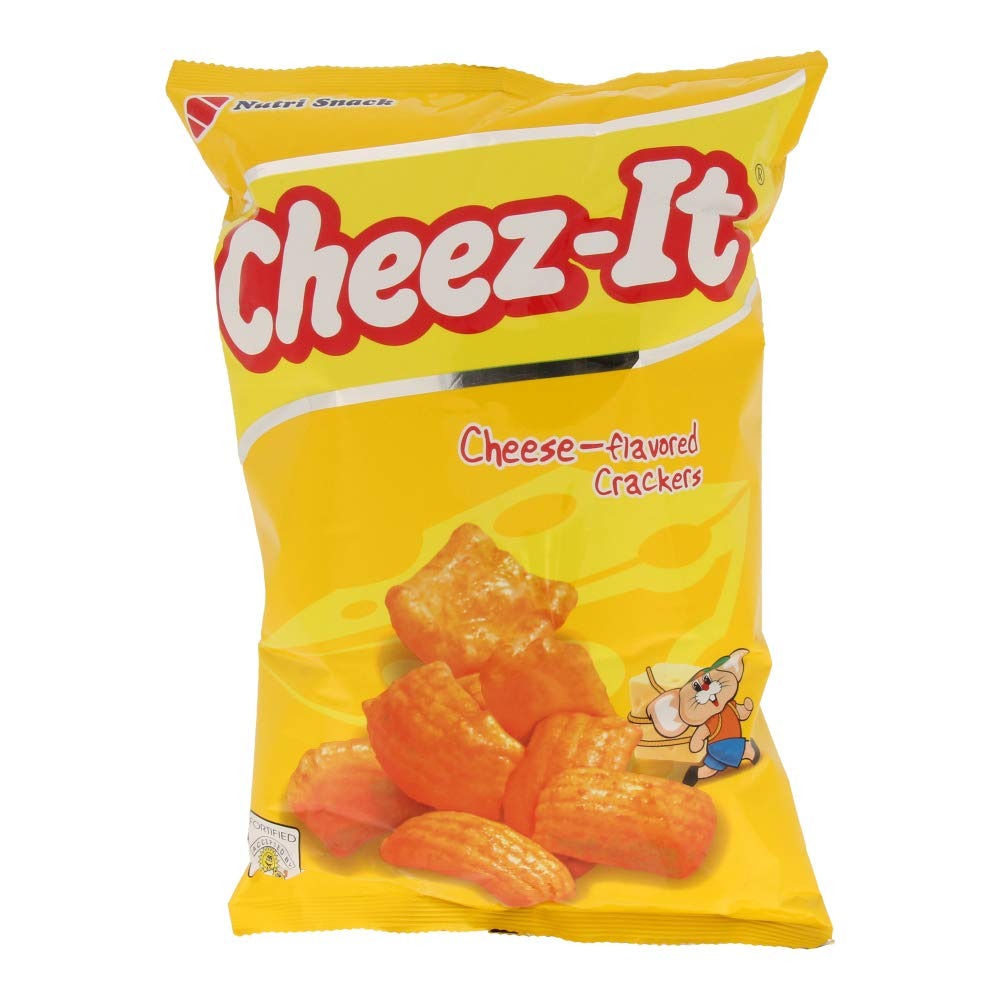
Item Name: Nutrisnack Cheez It Cheese Flavored Crackers
Bullet Point: Nutrisnack Cheez It Cheese Flavored Crackers
Product Description: Nutrisnack Cheez It Cheese Flavored Crackers
Value: 3.351
Unit: Ounce

Price: 12.4